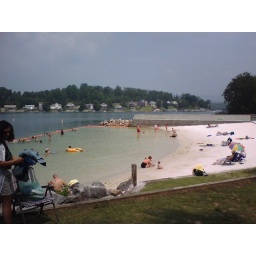
Green water + trucked in sand = swimmin hole